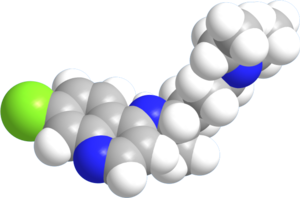
La chloroquine est un antipaludique de la famille des 4-aminoquinoléines qui a été largement commercialisée sous forme de sels. Avec la quinine, dont elle est un substitut synthétique, et l’hydroxychloroquine, une molécule qui lui est proche, elle est le traitement qui a été le plus employé contre le paludisme, en préventif comme en curatif. Elle est aussi très utilisée contre des maladies auto-immunes telles que le lupus et des maladies rhumatoïdes telles que la polyarthrite rhumatoïde. Elle montre in vitro des effets antiviraux, mais qu’on n’arrive pas ou mal à reproduire in vivo.